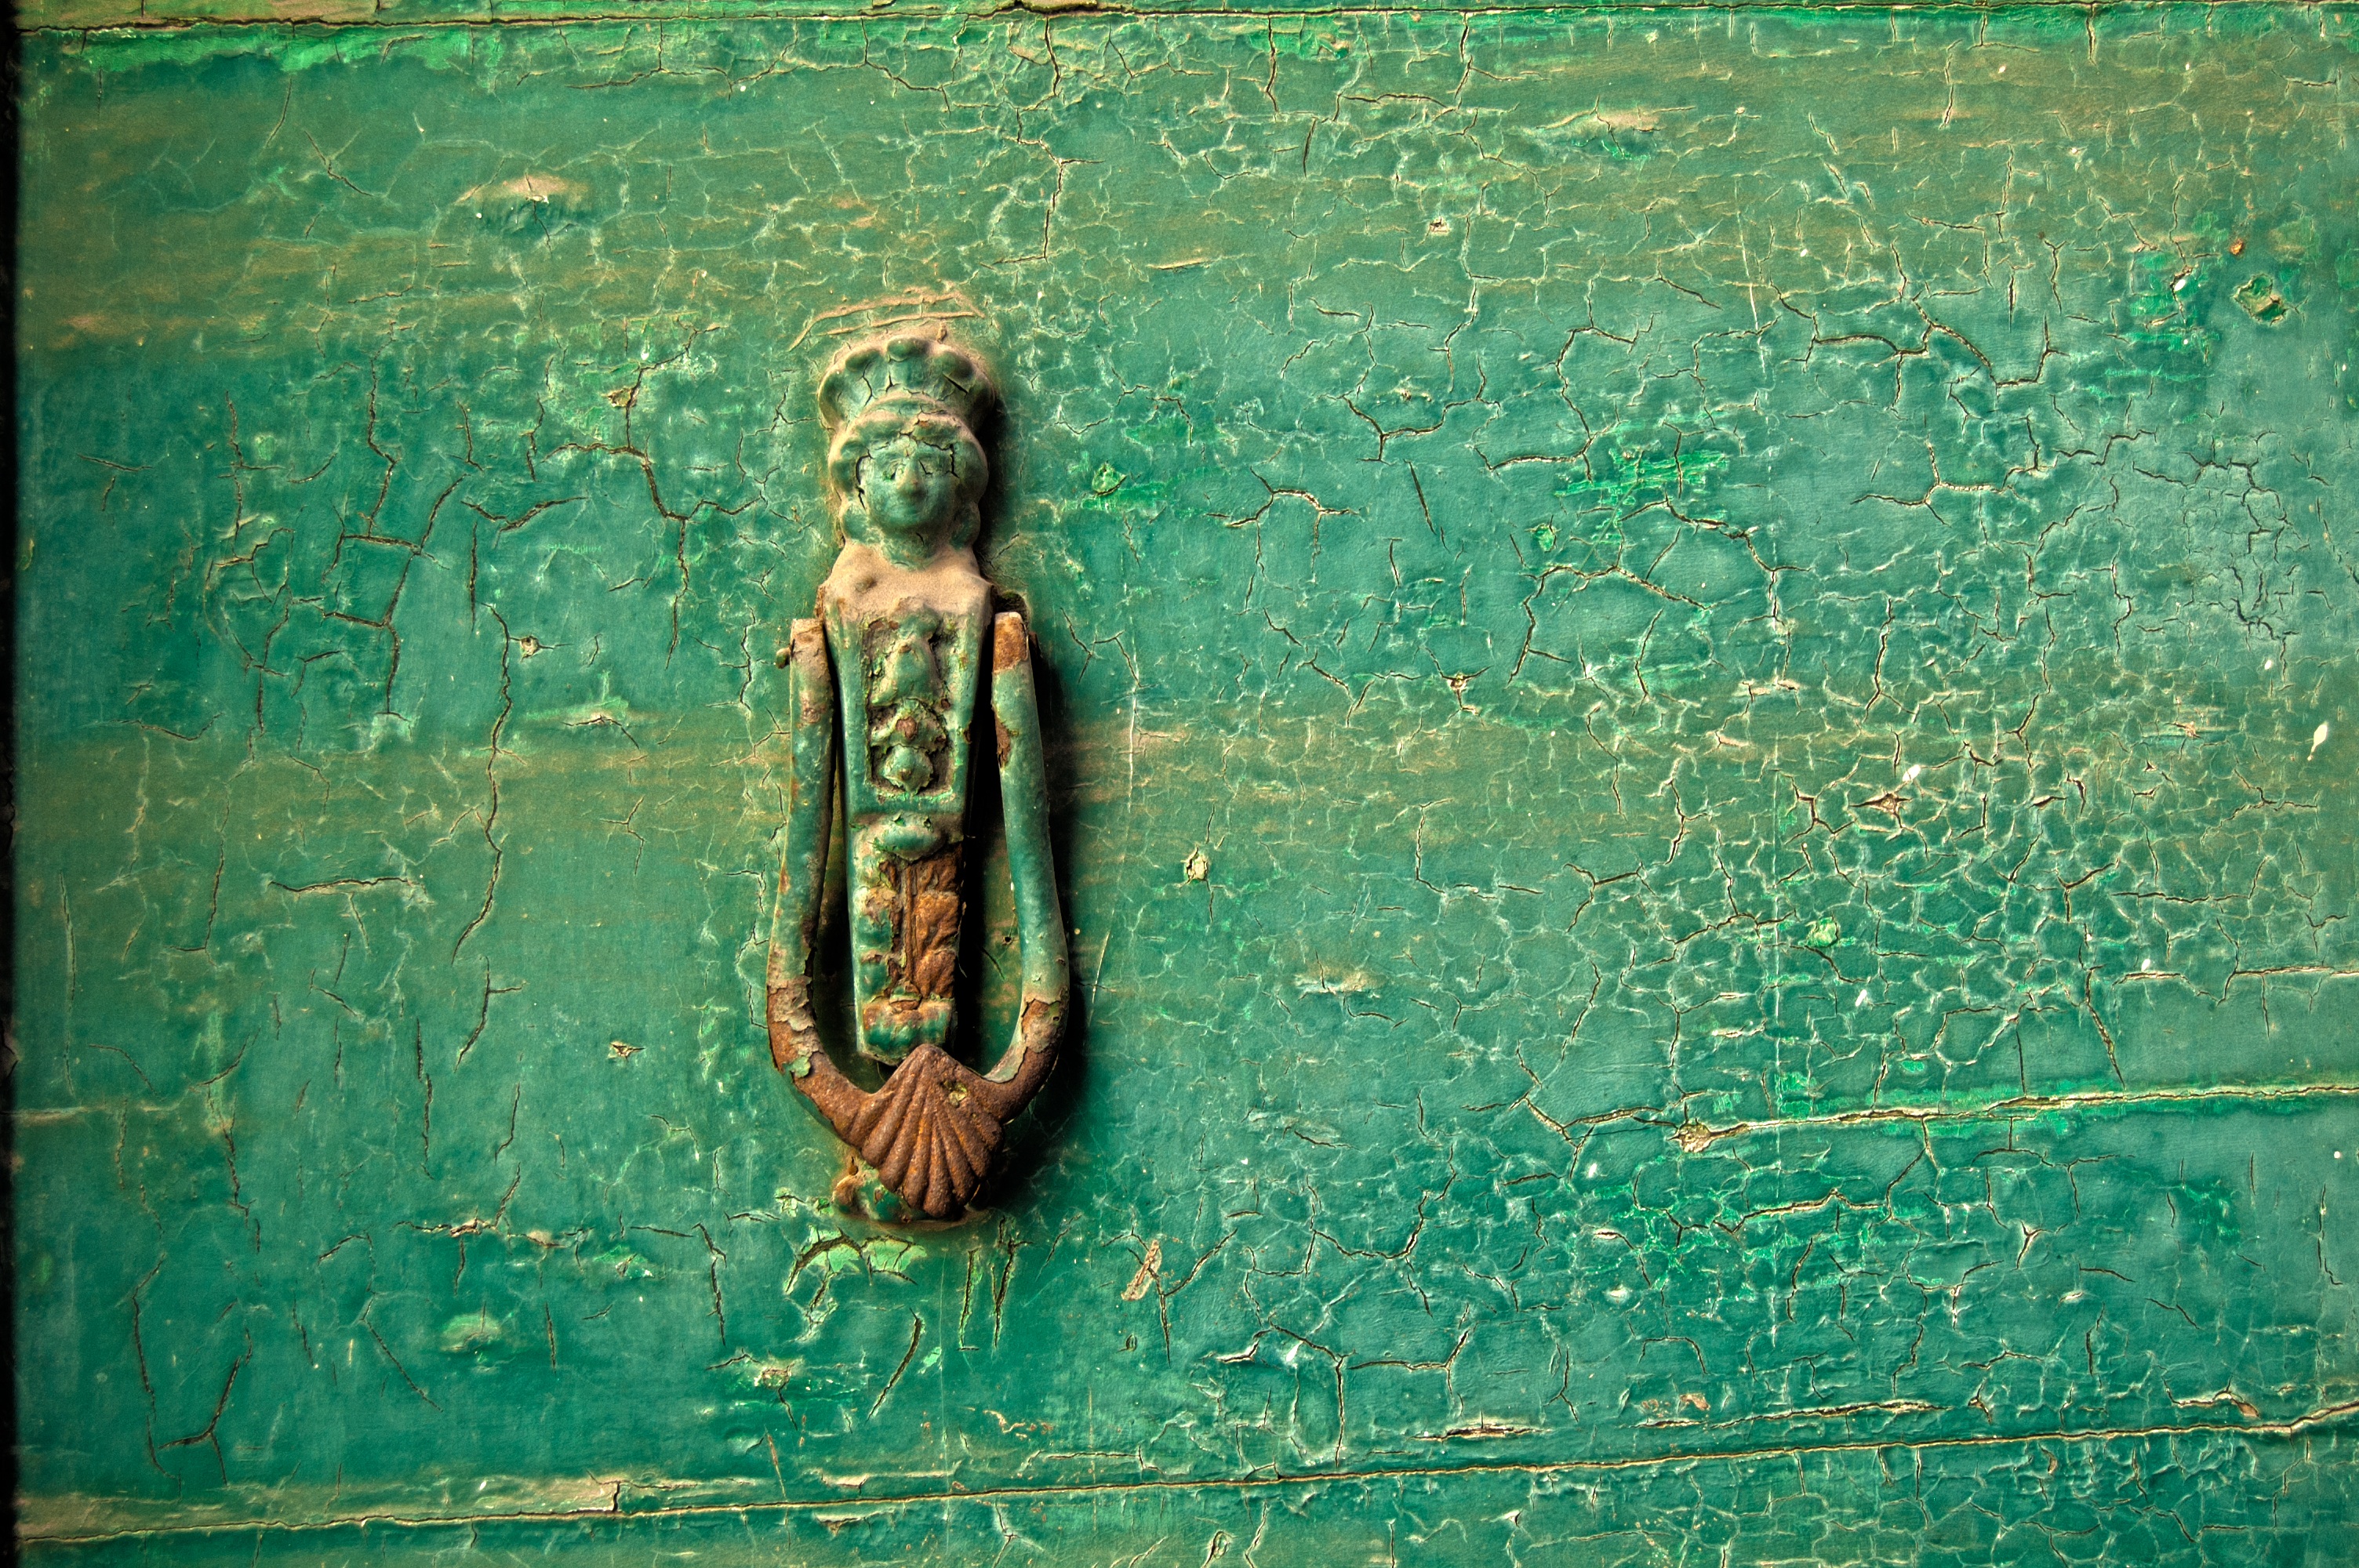
green, color, blue, art